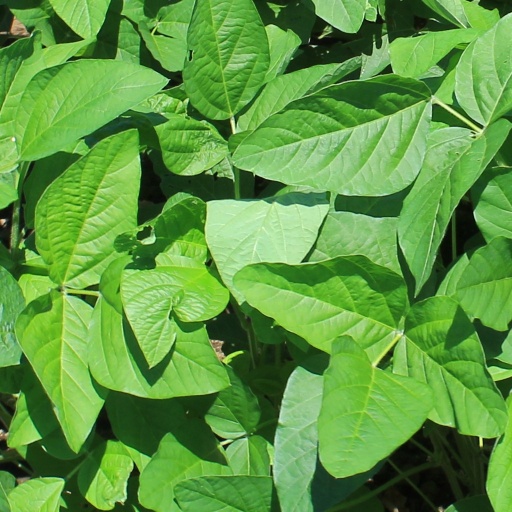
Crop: soybean